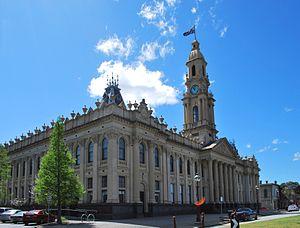
Melbourne est la capitale de l'État du Victoria, en Australie. Deuxième agglomération urbaine du pays après Sydney, le « Grand Melbourne » compte 4 440 300 habitants au recensement officiel de 2014. La ville est située sur la baie de Port Phillip, laquelle ouvre sur le détroit de Bass. Ses habitants sont les Melbourniens. Melbourne est un important centre commercial, industriel et culturel. La ville est souvent qualifiée de capitale « sportive et culturelle » de l'Australie, car elle abrite de nombreuses manifestations et institutions culturelles et sportives parmi les plus importantes du pays.